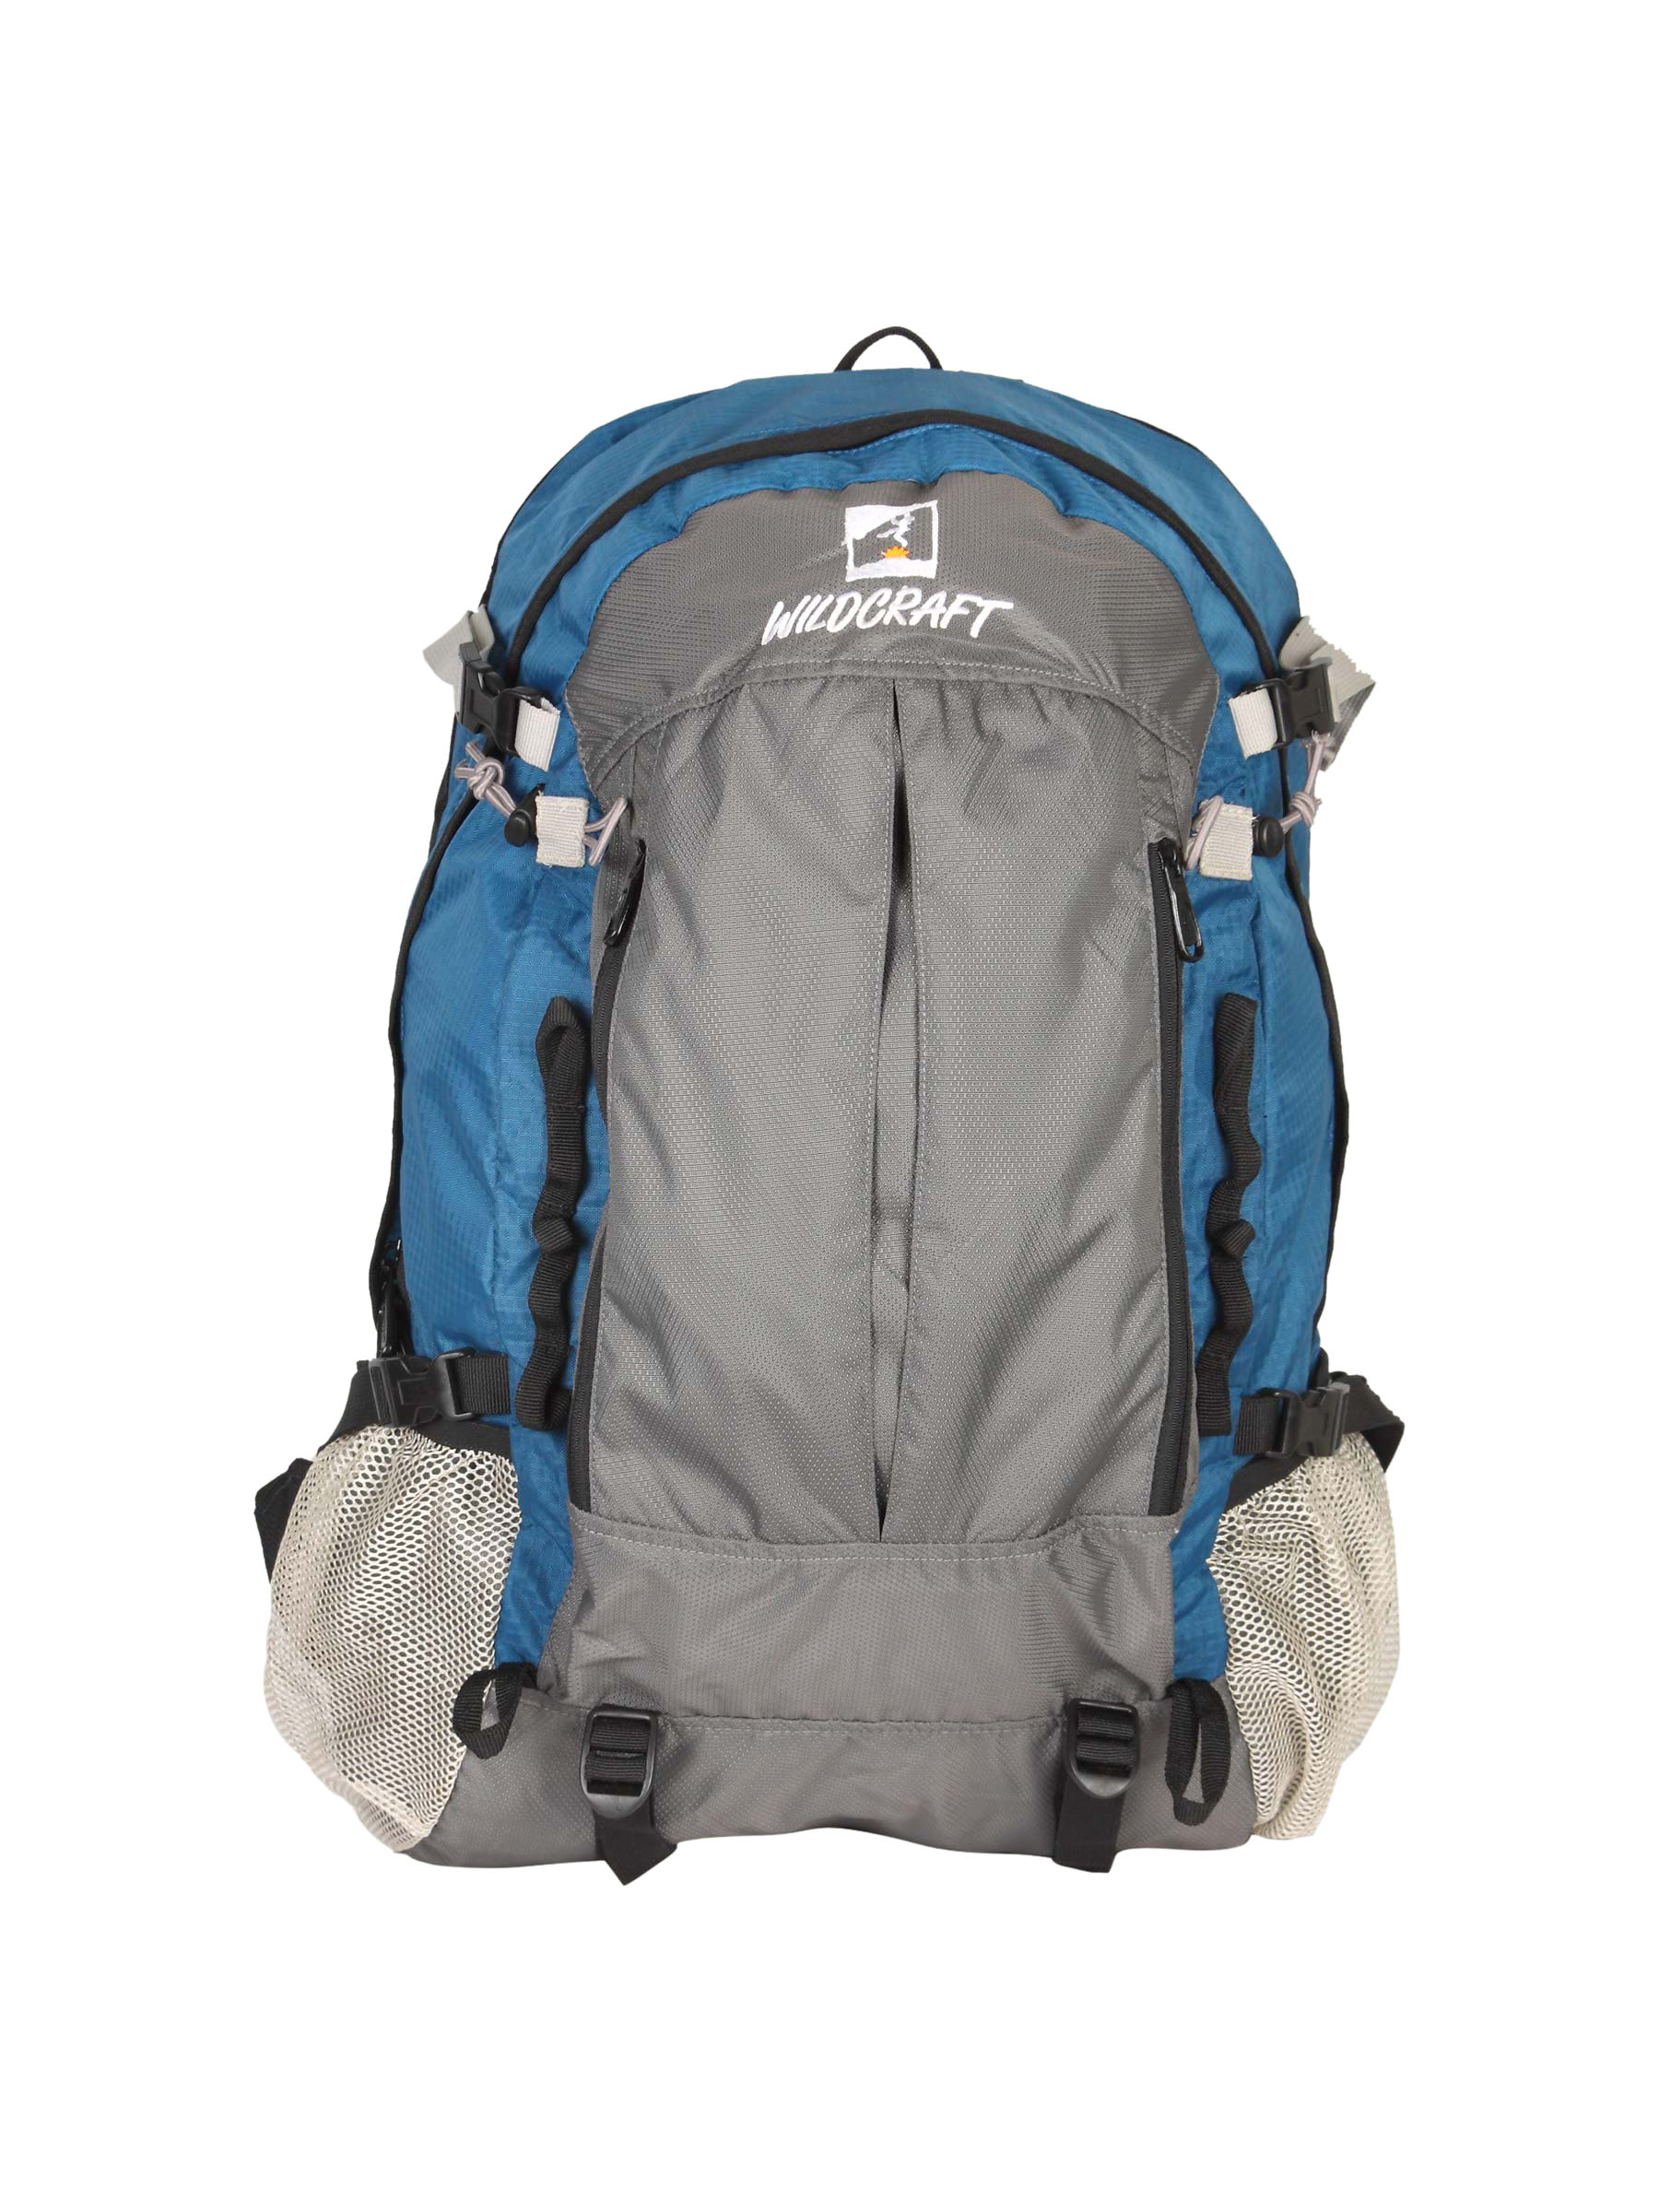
Wildcraft Unisex Blue Backpack
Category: Accessories / Bags / Backpacks
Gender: Unisex
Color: Blue
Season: Winter 2015
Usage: Casual